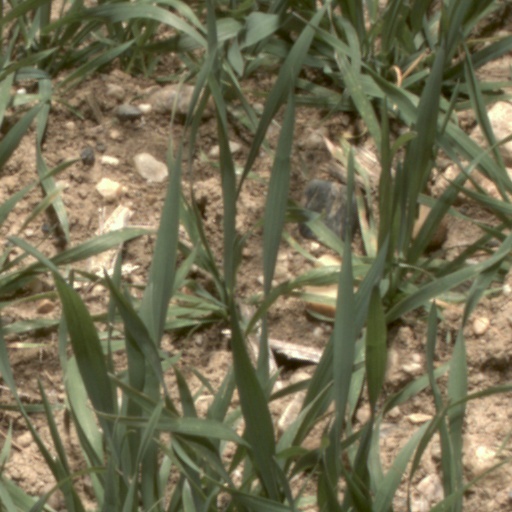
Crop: wheat